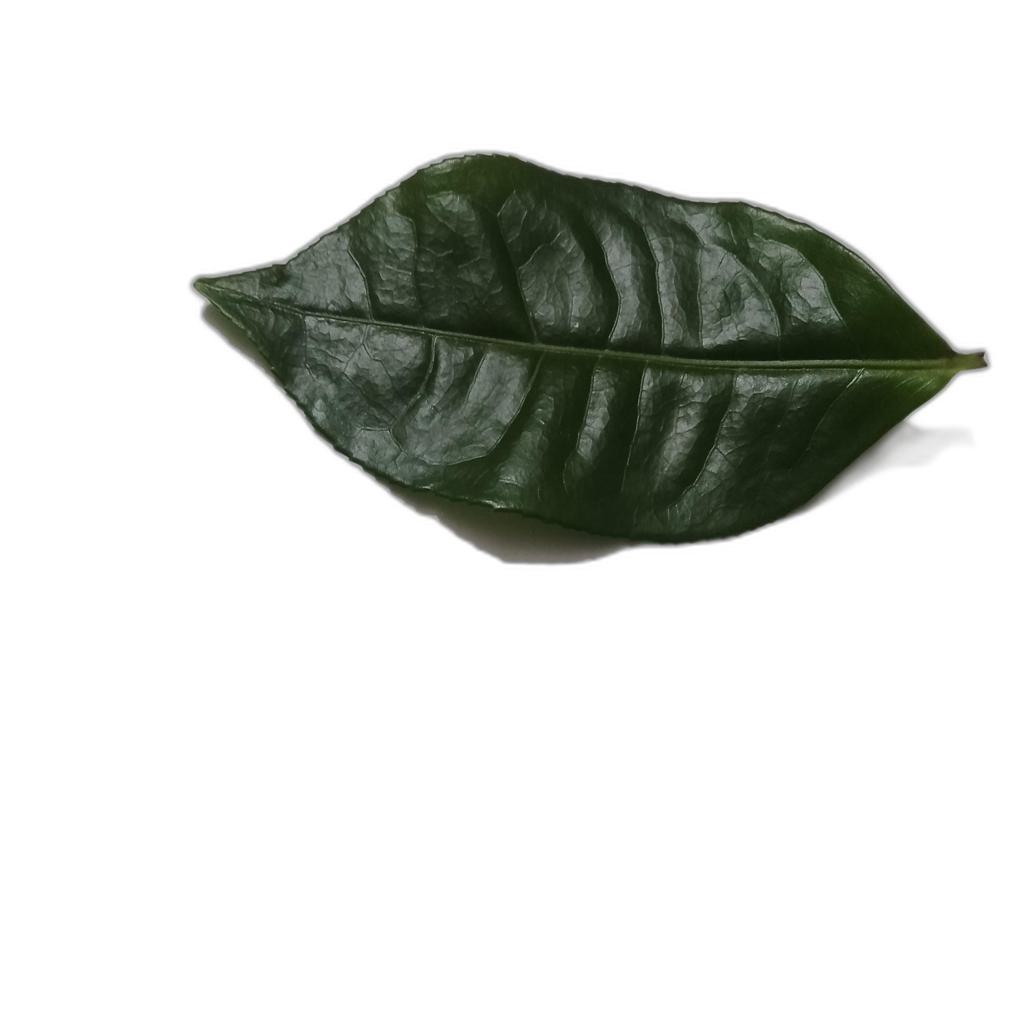
Label: Healthy